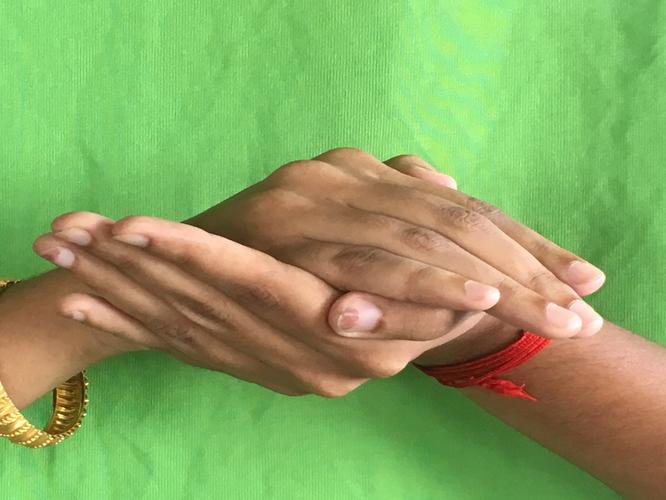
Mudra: Samputa
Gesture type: double_hand